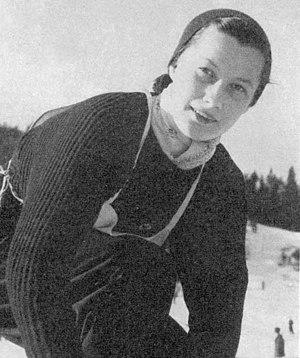
Sarah Thomasson, née le 20 juillet 1925 à Åre, est une skieuse alpine suédoise.